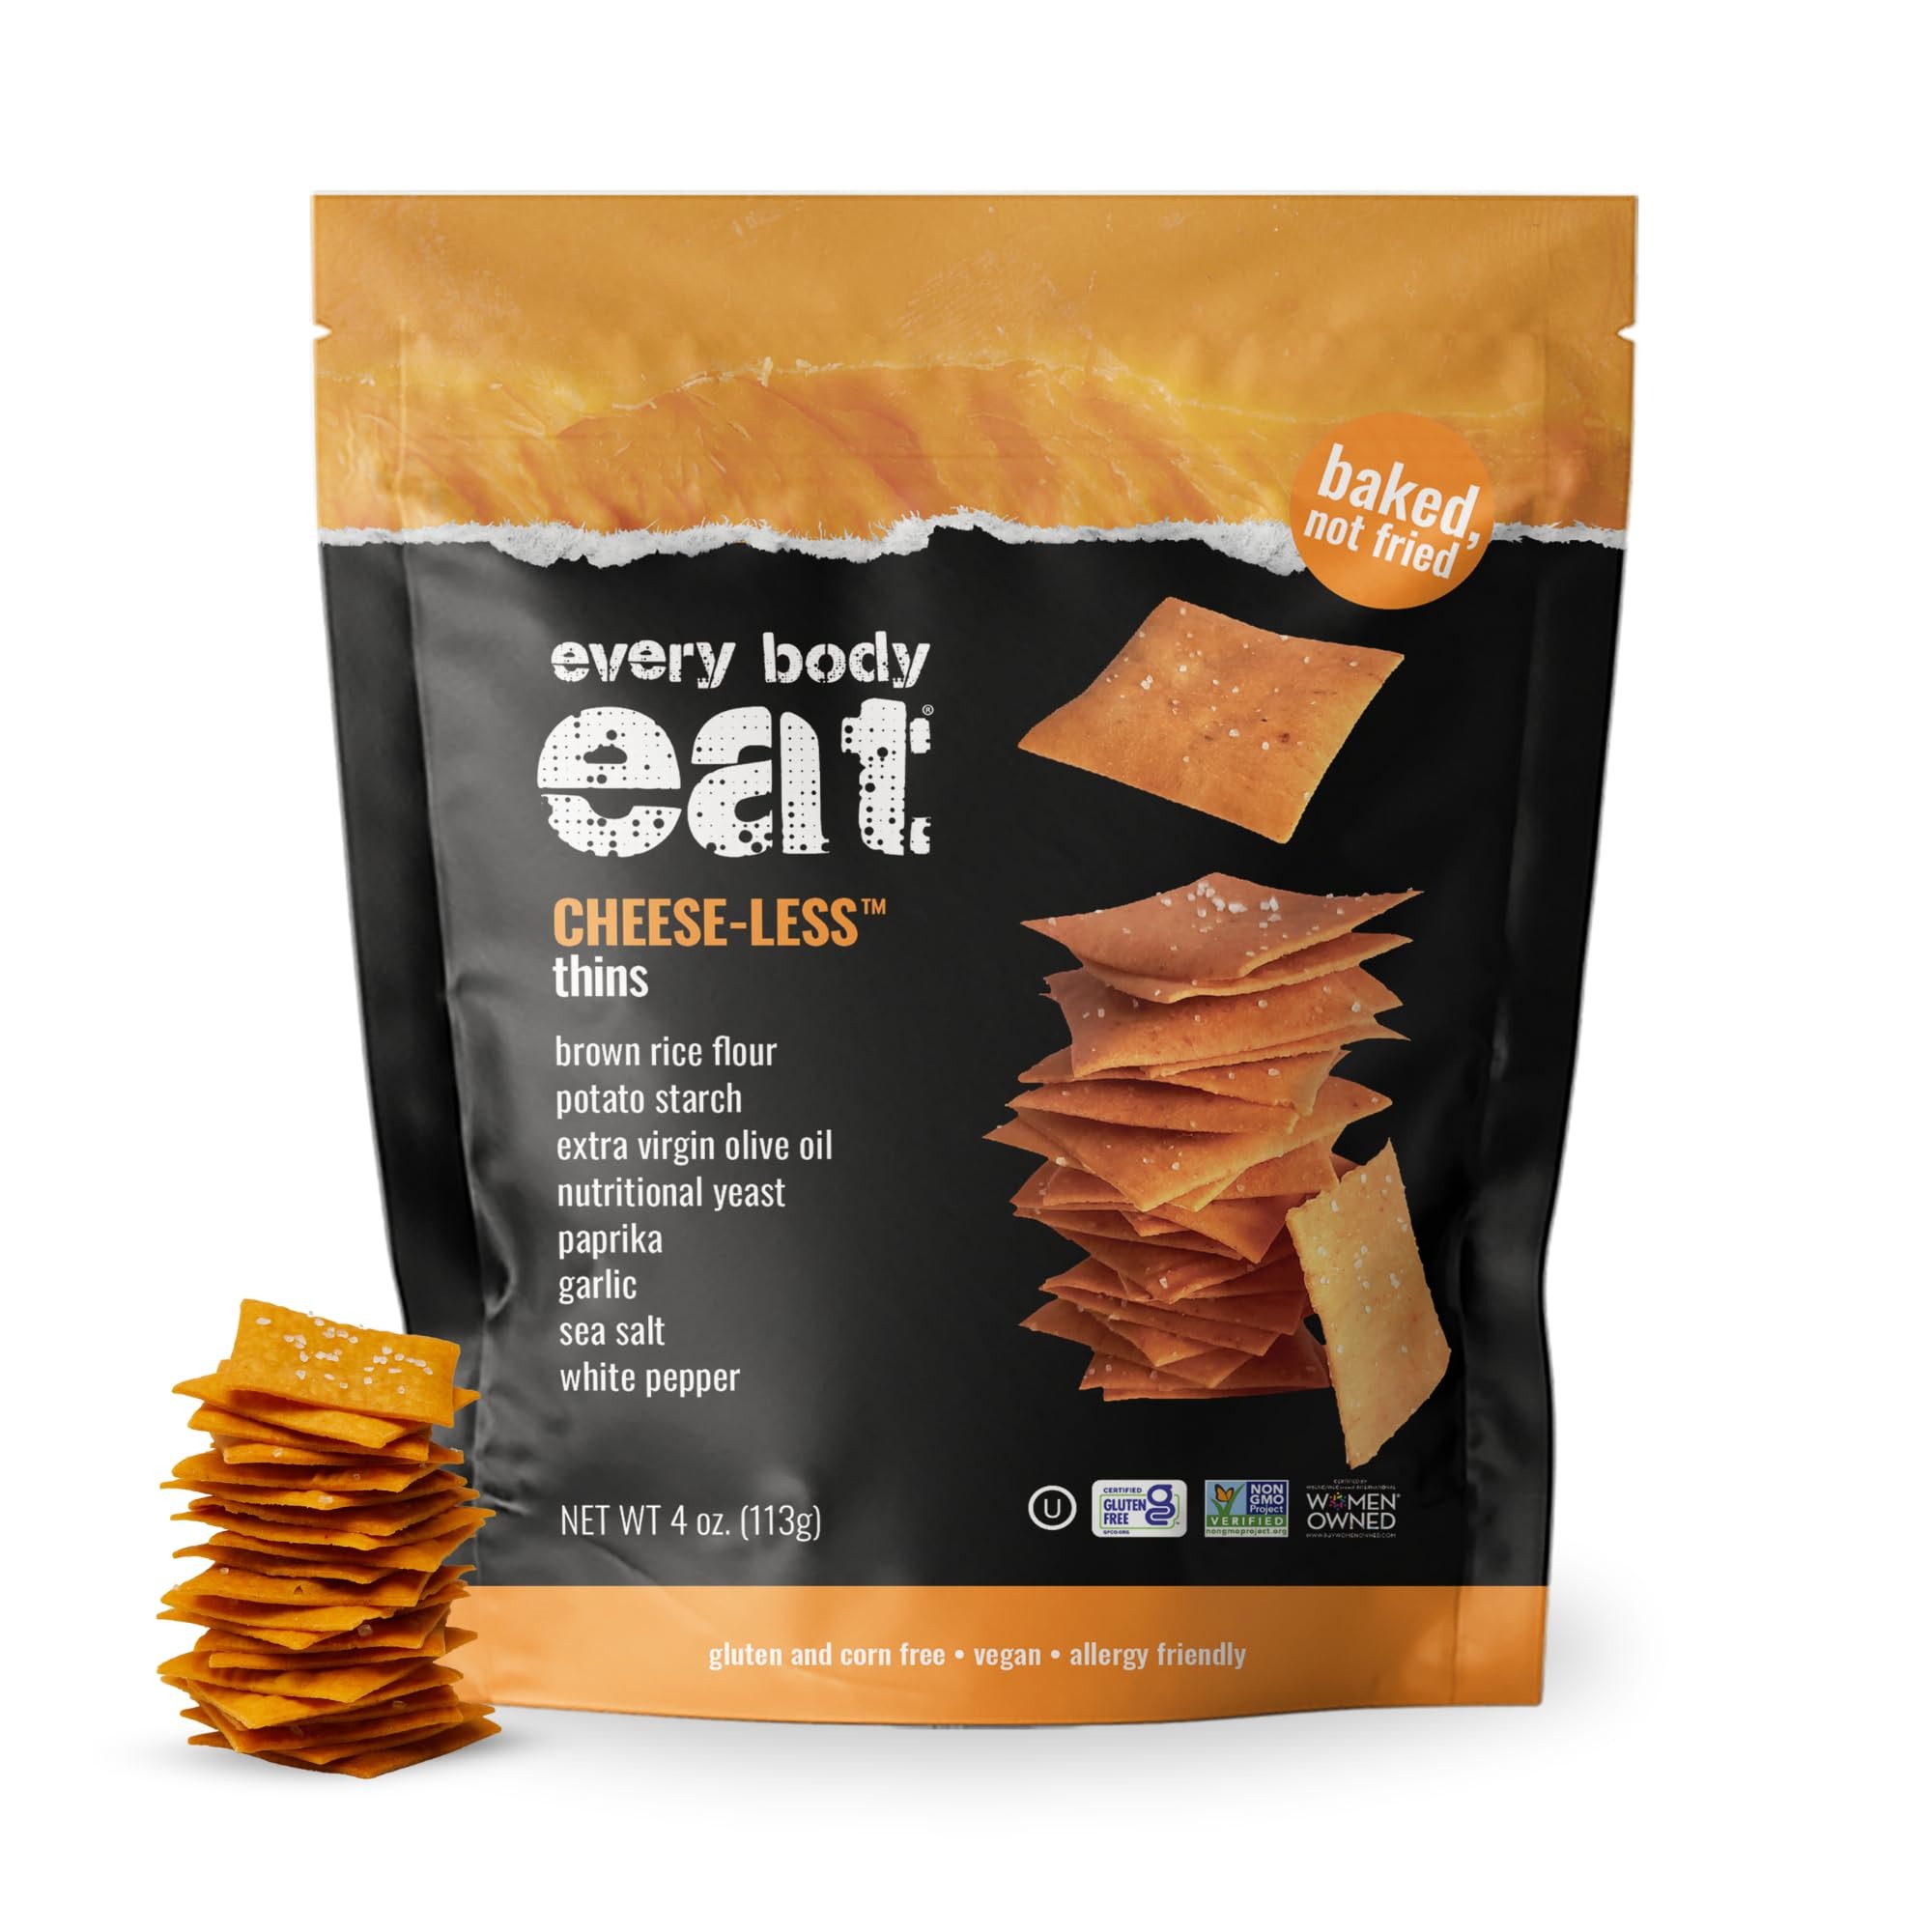
Item Name: Every Body Eat Snack Thins, Cheese-less Flavor, Vegan, Gluten Free and Dairy Free (Pack of 6)
Bullet Point 1: BOLD FLAVOR, ZERO LIMITATIONS – Crunch without compromise. Every Body Eat Snack Thins are 100% free from the top 14 allergens + corn (gluten free, dairy free, nut free, soy free, and even corn free!)—because every body deserves snacks that are both safe and insanely delicious.
Bullet Point 2: CLEAN INGREDIENTS, CRAVE-WORTHY CRUNCH – No junk, no fillers—just real, whole-food ingredients that taste as good as they make you feel. Certified gluten-free, Seed Oil Free, and non-GMO, our vegan snack thins prove that simple ingredients can deliver big flavor.
Bullet Point 3: ALLERGY-FRIENDLY & TRUSTED – Made in a dedicated allergen-free facility with strict testing to ensure safety. Whether you have food allergies, dietary restrictions, or just want a snack that doesn’t mess around, these are made for you.
Bullet Point 4: SNACKING, ELEVATED – Dip ‘em, top ‘em, or devour ‘em straight from the bag. However you snack, our light, crispy thins bring next-level crunch and unforgettable flavor—because food should be fun, not frustrating.
Bullet Point 5: WOMAN-OWNED, PURPOSE-DRIVEN – More than a snack, we’re a movement. Every Body Eat is Certified Woman-Owned and on a mission to redefine what inclusive eating looks (and tastes) like. Because the best things in life are meant to be shared.
Value: 24.0
Unit: Ounce

Price: 19.49